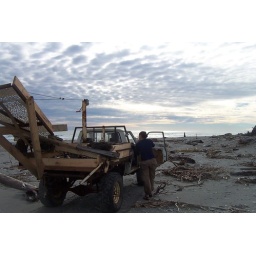
Wwoofer Emily jumps out of the truck under a cloudy Hokitika sky out collecting stones for more mats